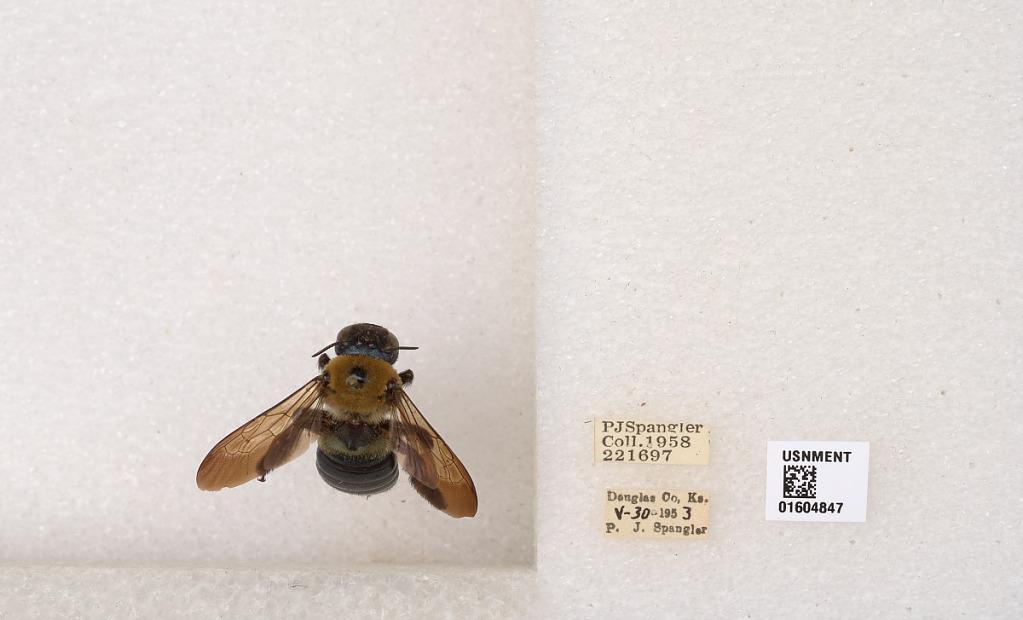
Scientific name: Xylocopa (Xylocopoides) virginica virginica (Linnaeus)
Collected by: P. Spangler
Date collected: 1953-5-30
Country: United States
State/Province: Kansas
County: Douglas
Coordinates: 38.8847, -95.2926